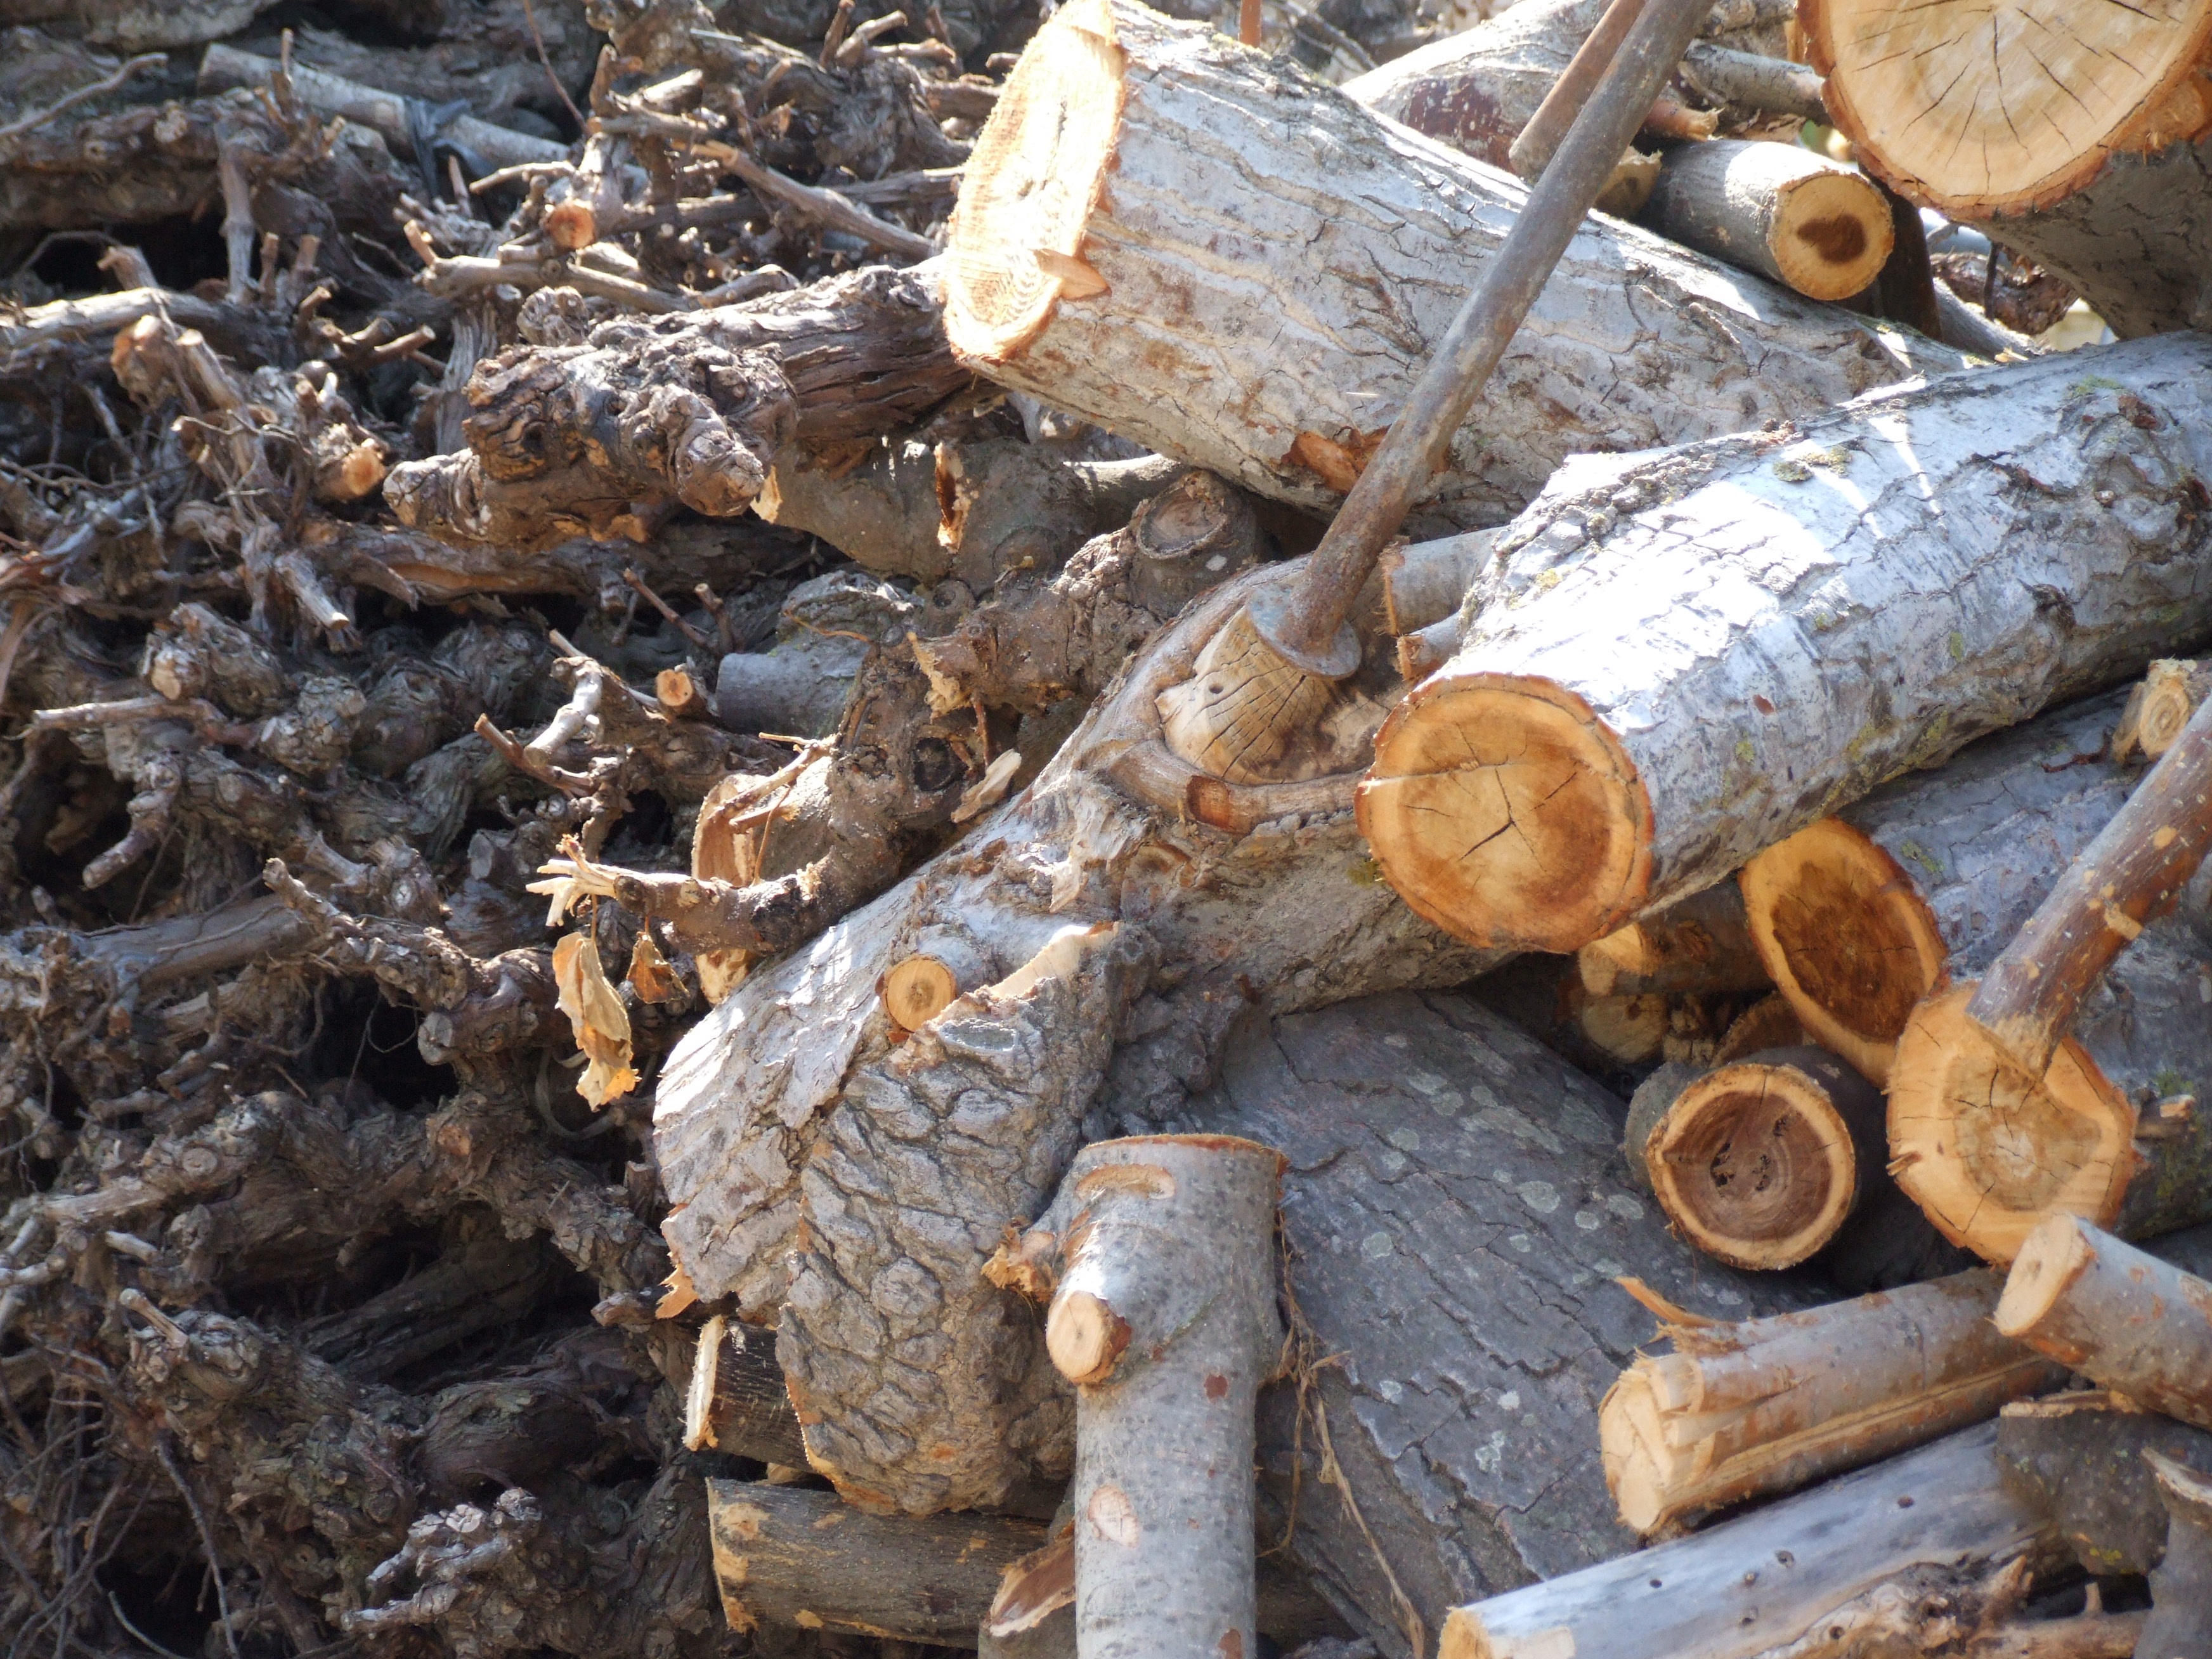
tree, nature, branch, plant, wood, texture, leaf, trunk, soil, lumber, material, tree trunk, logging, carving, wood chopping, woody plant